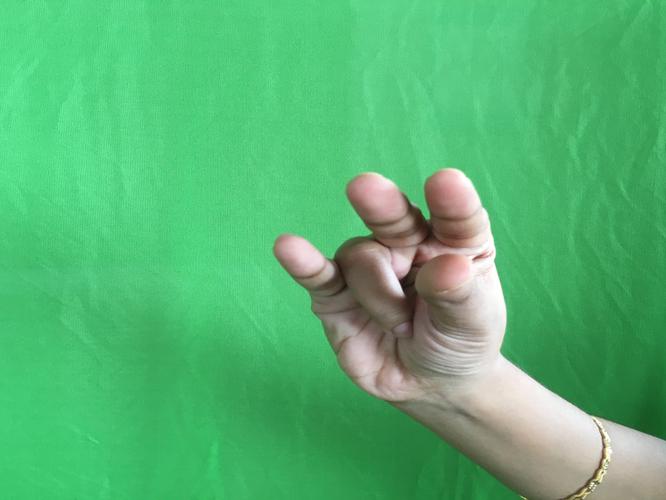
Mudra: Kangulam
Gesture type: single_hand